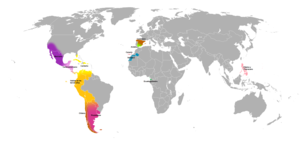
La dialectologie de la langue espagnole ou dialectologie hispanique est l'étude des propriétés dialectales, des modalités et variétés de la langue espagnole.